Horned lizard

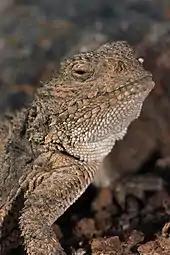
"Phrynosoma douglasii"

A University of Texas publication notes that horned lizard populations continue to disappear throughout their distribution despite protective legislation. Population declines are attributed to a number of factors, including the fragmentation and loss of habitat from real estate development and road construction, the planting of non-native grasses (both suburban and rural), conversion of native land to pastureland and agricultural uses, and pesticides. Additionally predation by domestic dogs and cats place continued pressure upon horned lizards.